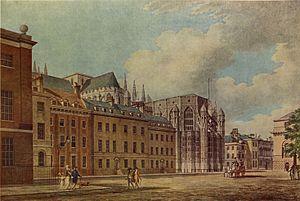
Le Traité de Westminster, signé le 15 avril 1654, a mis fin à la première guerre anglo-néerlandaise de 1652-1654. Par lui, les Provinces-Unies reconnaissaient les Actes de navigation d'Oliver Cromwell, qui exigeaient que les importations du Commonwealth soient transportées sur des bateaux anglais, ou les bateaux des pays de l'origine des marchandises. Il comportait une clause secrète, selon lequel William III d'Orange-Nassau, alors âgé de 4 ans, n'accéderait pas à la fonction de stathouder de la province de Hollande.
Le palais de Westminster, également désigné sous le nom de Chambres du Parlement, est le lieu où siège le Parlement du Royaume-Uni : la Chambre des communes et la Chambre des lords. Le palais borde la rive nord de la Tamise et se situe au centre de la ville, dans l'arrondissement londonien de la cité de Westminster.